Madison Cawthorn

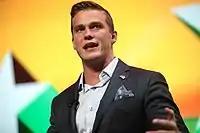
Cawthorn speaking at a Turning Point USA event in 2020

In the March 2020 Republican primary for North Carolina's 11th congressional district, Cawthorn finished second behind Lynda Bennett, who had been endorsed both by President Donald Trump and Meadows, who had become White House Chief of Staff. But Bennett did not receive the required 30% of the vote to avoid a runoff and Cawthorn won the June runoff overwhelmingly. He was supported by many local leaders and endorsed by Mark Walker, the vice chairman of the House Republican Conference. His victory has been called an upset. Cawthorn benefited from false and misleading claims that Bennett was a "Never-Trumper".